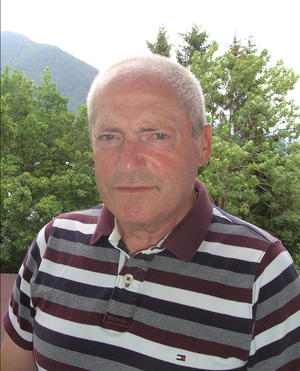
Boris Kerner est un ingénieur allemand expert en systèmes intelligents de transports. Il est l'auteur d'une théorie alternative controversée de la modélisation du trafic routier, la théorie des trois phases du trafic.